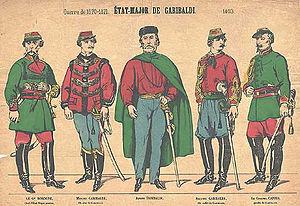
Trois batailles de Dijon ont lieu en 1870 et 1871, dans le cadre de la guerre franco-prussienne de 1870, sur l'actuel territoire de la commune française de Dijon.
Giuseppe Garibaldi, né Joseph Marie Garibaldi le 4 juillet 1807 à Nice et mort à Caprera le 2 juin 1882, est un général, homme politique et patriote italien. Il est considéré, avec Camillo Cavour, Victor-Emmanuel II et Giuseppe Mazzini, comme l’un des « pères de la patrie » italienne.